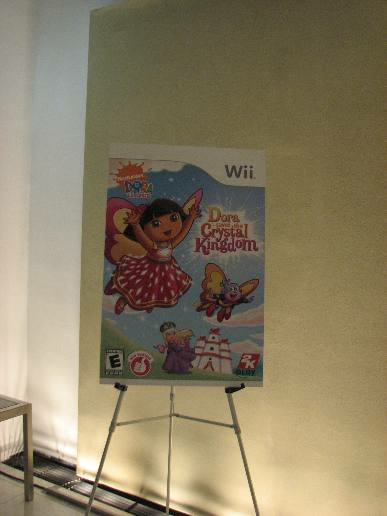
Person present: No